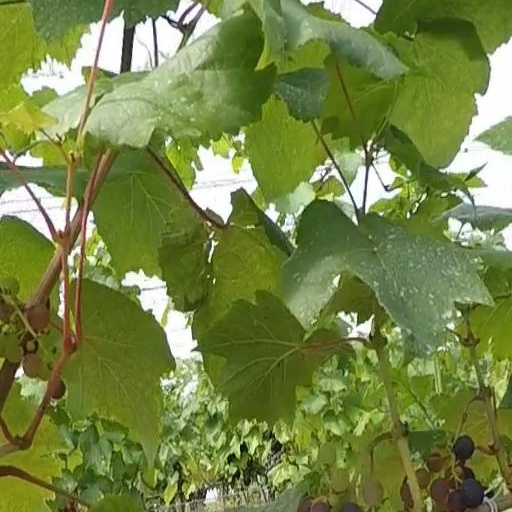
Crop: grape